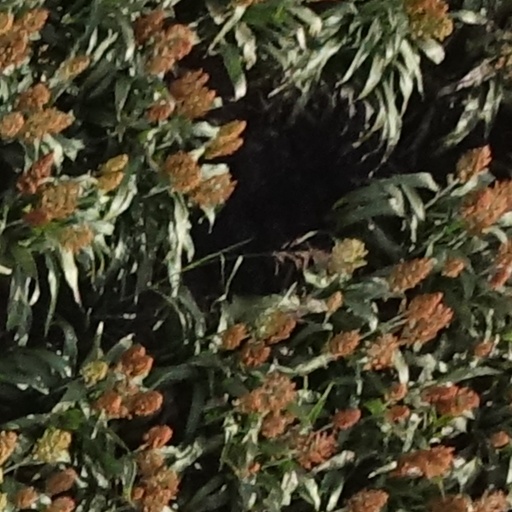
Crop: sorghum